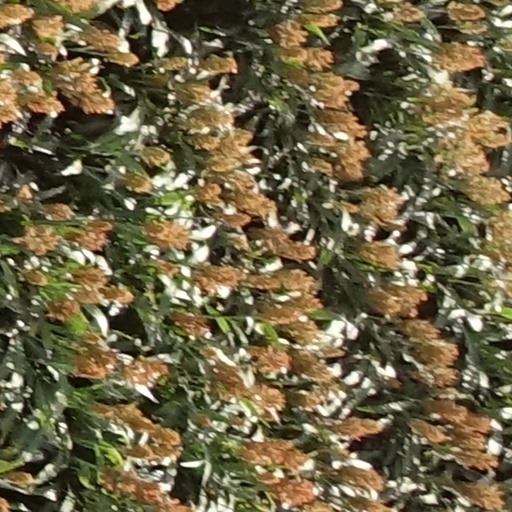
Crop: sorghum